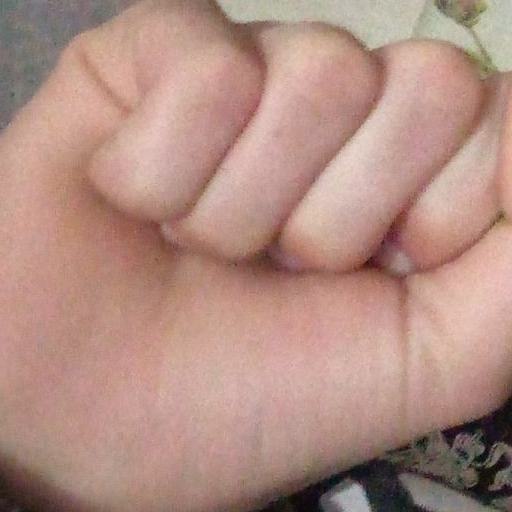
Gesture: fist